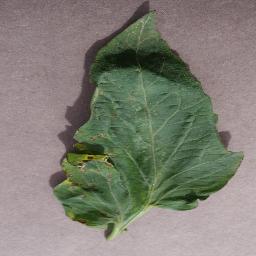
Label: Tomato___Target_Spot